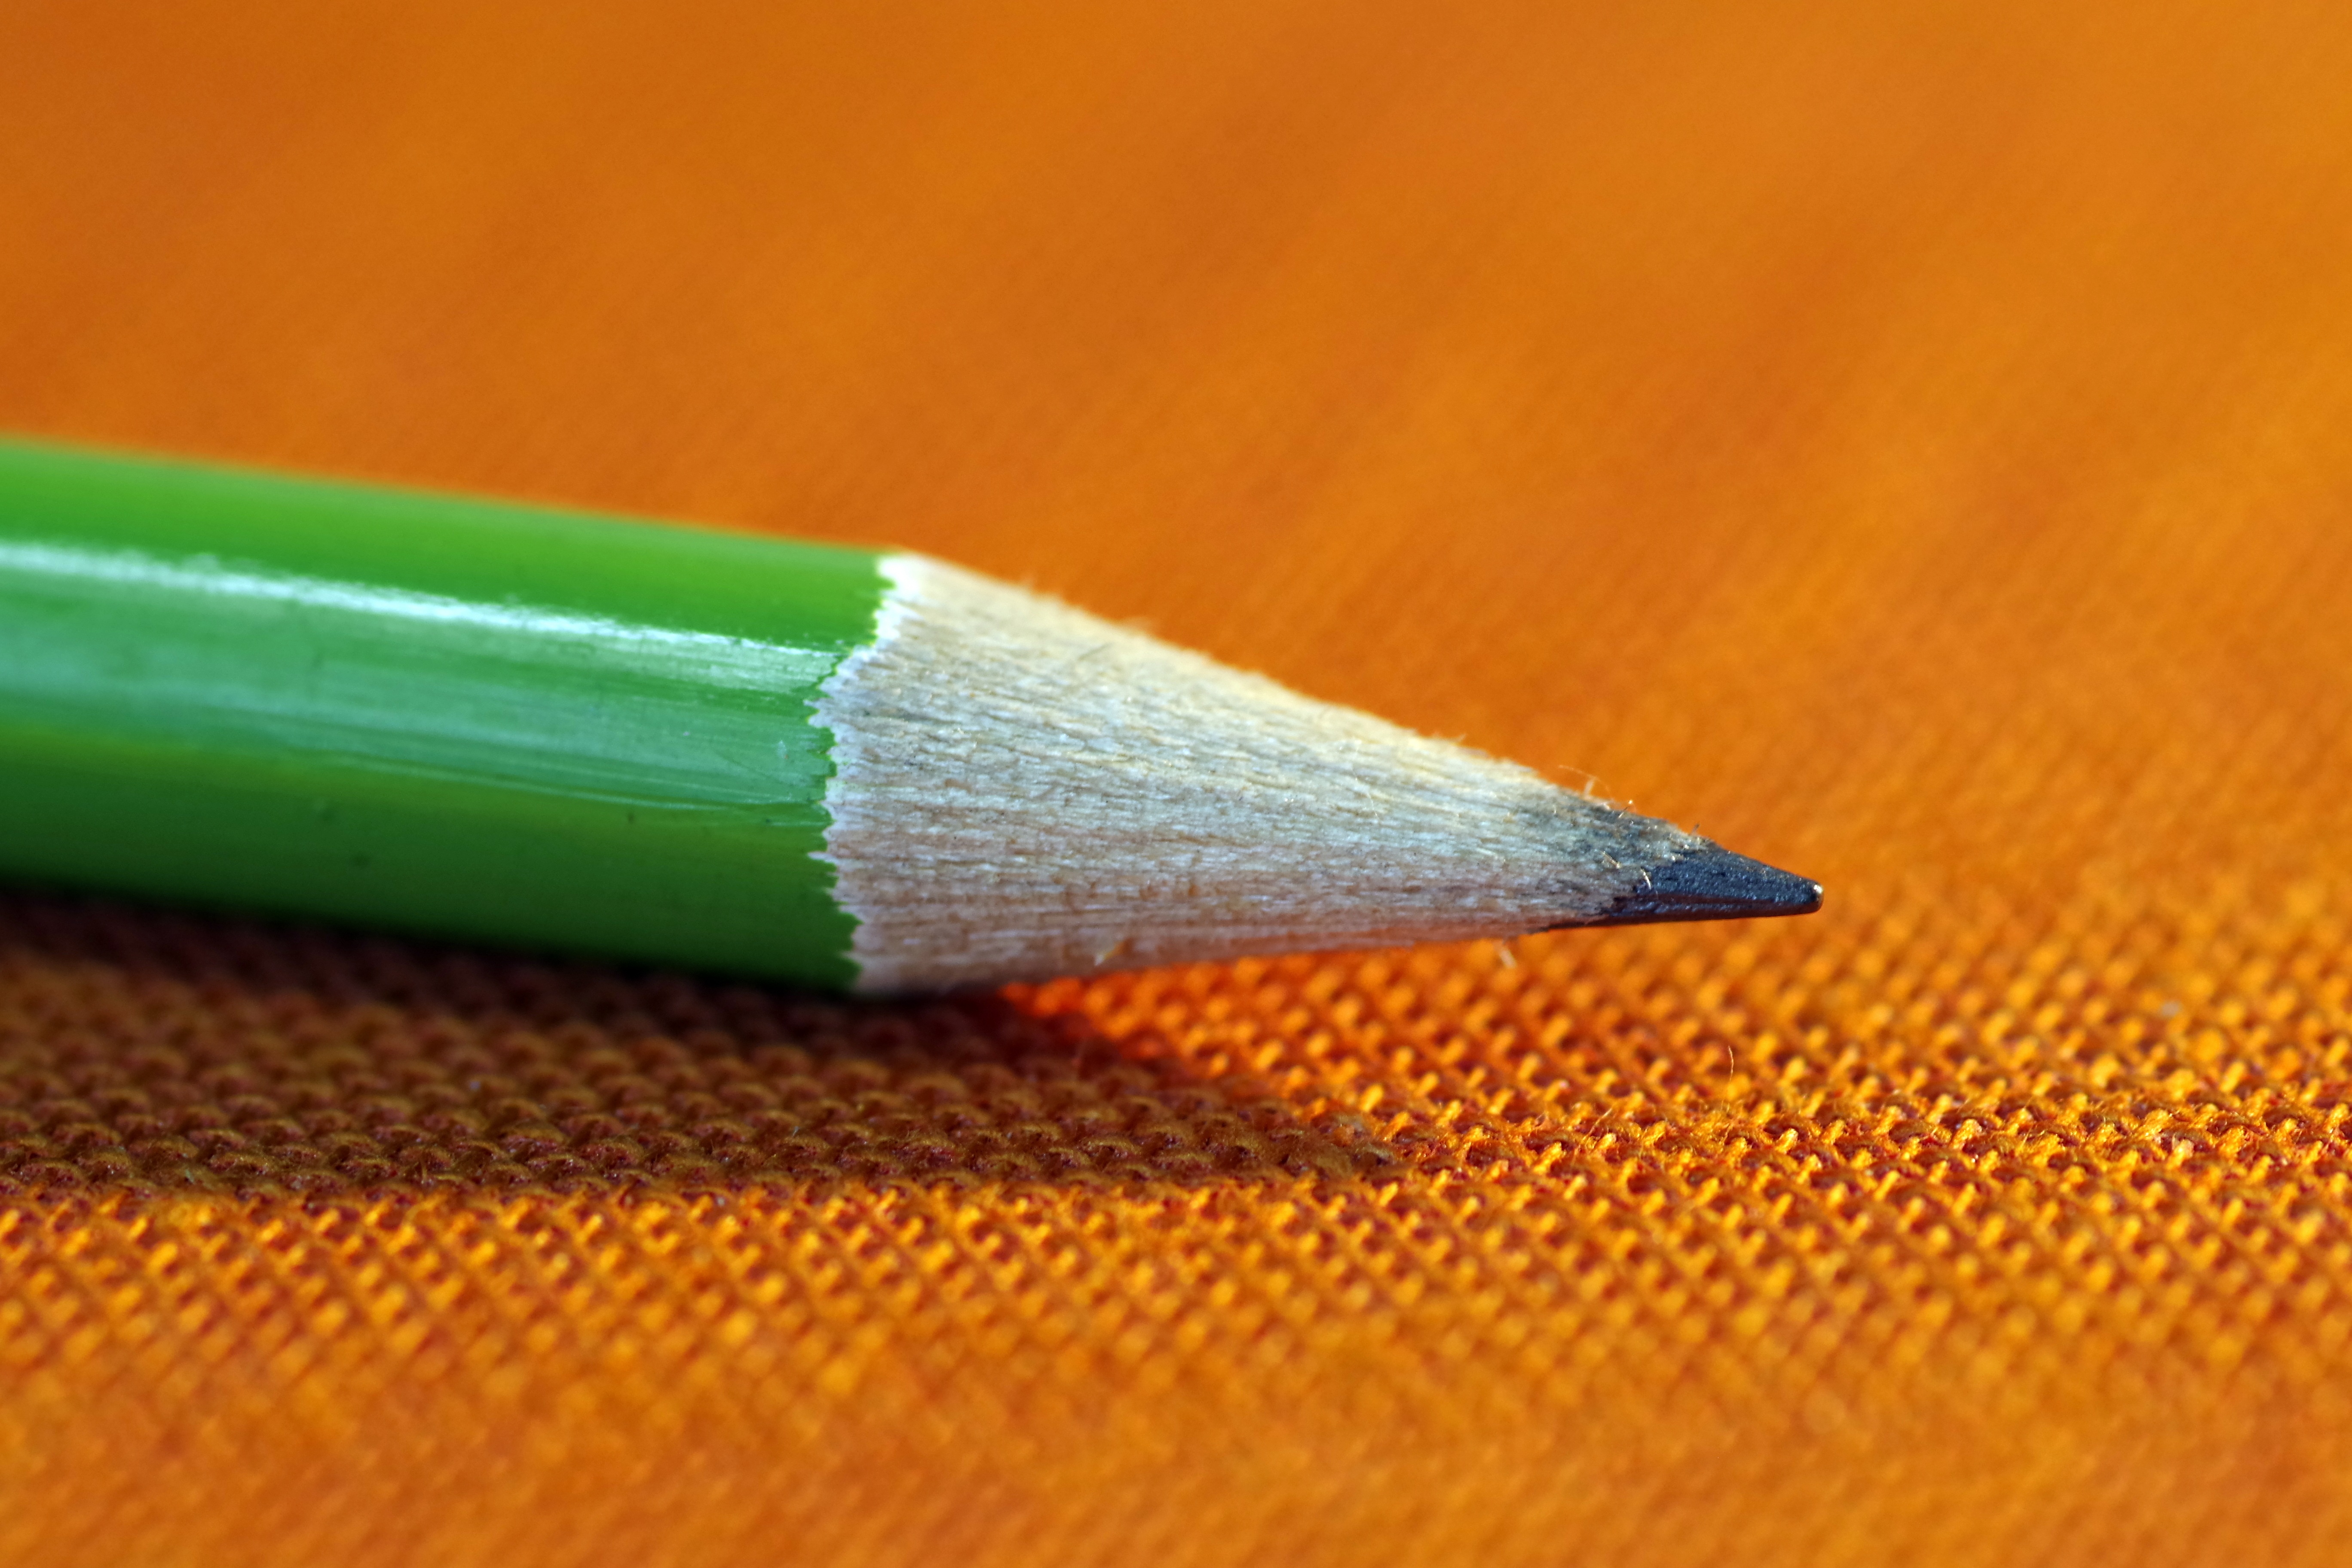
work, hand, pencil, finger, green, office, yellow, education, close up, science, stationery, school, macro photography, work desk, to write, sharpened